The Jungle Book (1967 film)

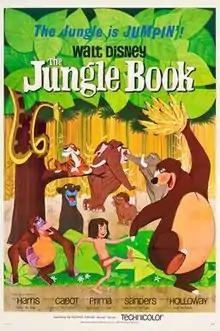
Theatrical release poster

The Jungle Book is a 1967 American animated musical adventure film produced by Walt Disney Productions and released by Buena Vista Distribution. Based very loosely on the "Mowgli" stories from Rudyard Kipling's 1894 book of the same name, it is the final animated feature film to be produced by Walt Disney, who died during its production. It was directed by Wolfgang Reitherman and written by Larry Clemmons, Ralph Wright, Ken Anderson, and Vance Gerry. Featuring the voices of Phil Harris, Sebastian Cabot, Louis Prima, George Sanders, and Sterling Holloway, the film's plot follows Mowgli, a feral child raised in the Indian jungle by wolves, as his friends, Bagheera the panther and Baloo the bear, try to convince him to leave the jungle before the ruthless tiger Shere Khan arrives.